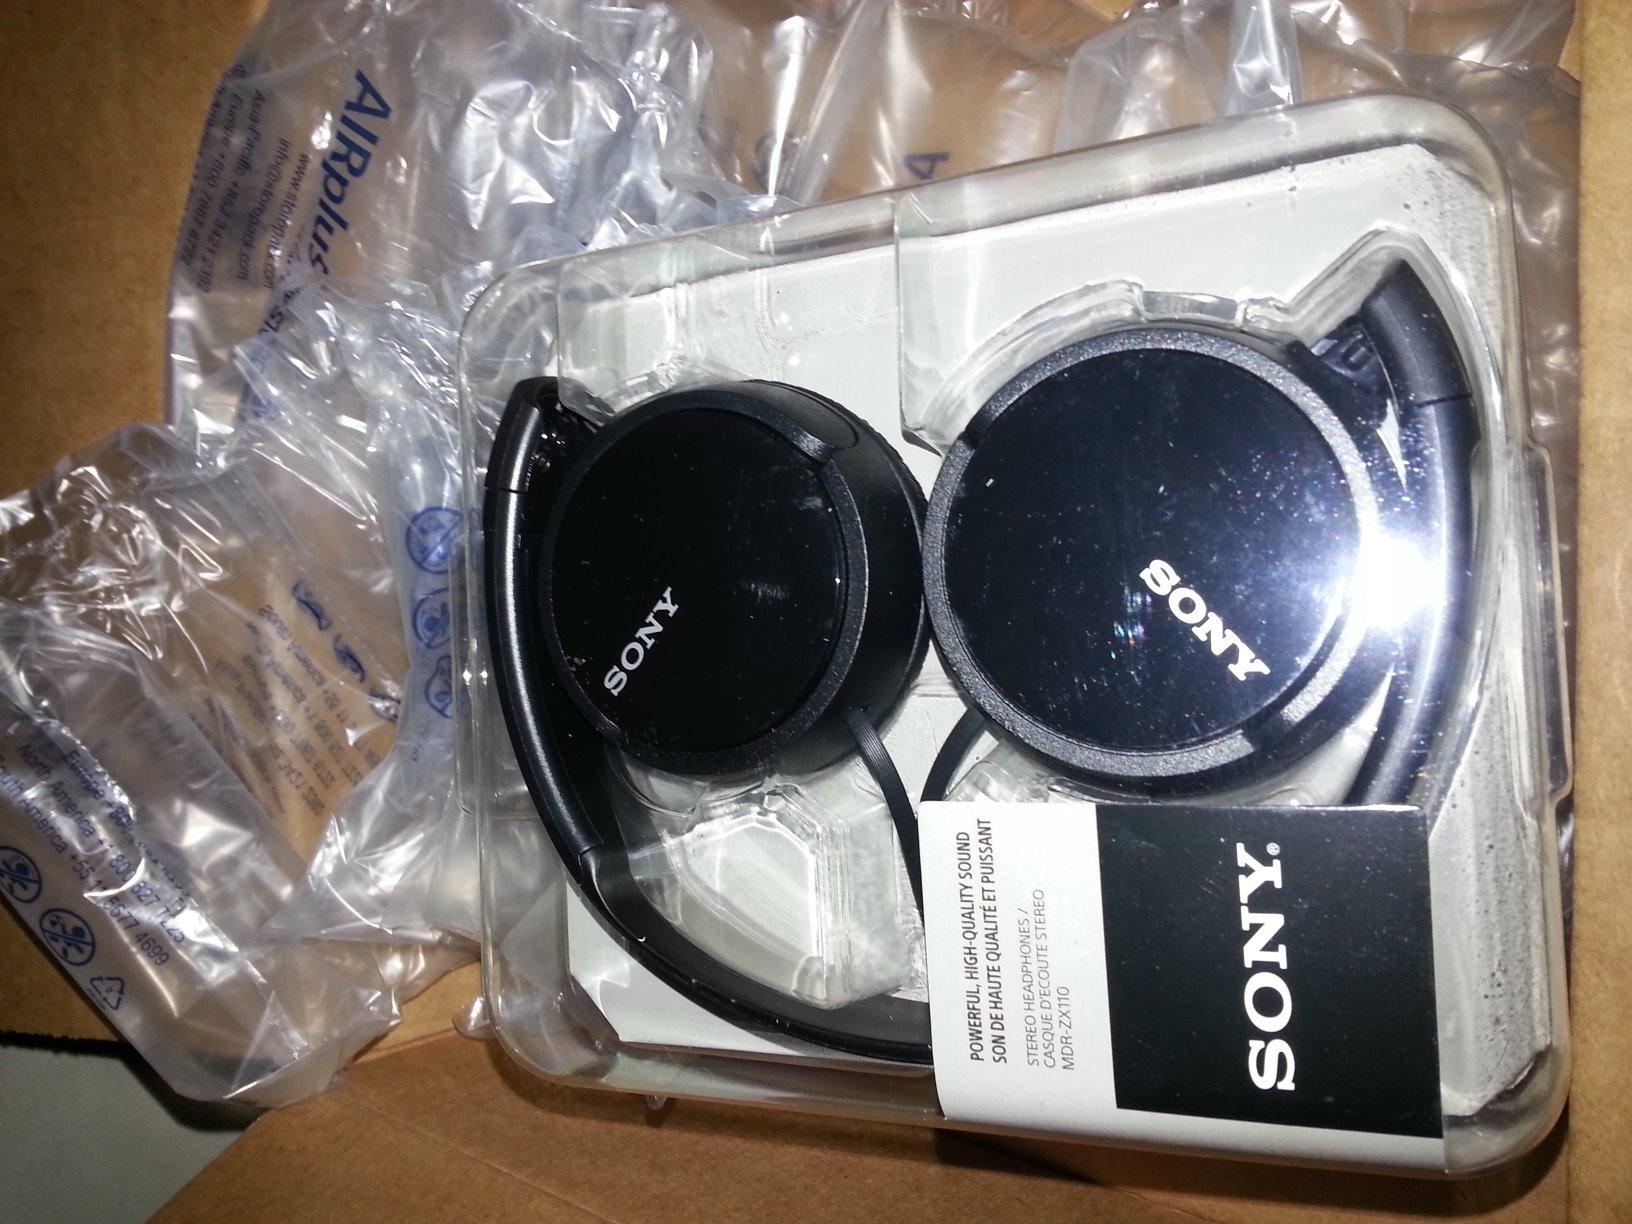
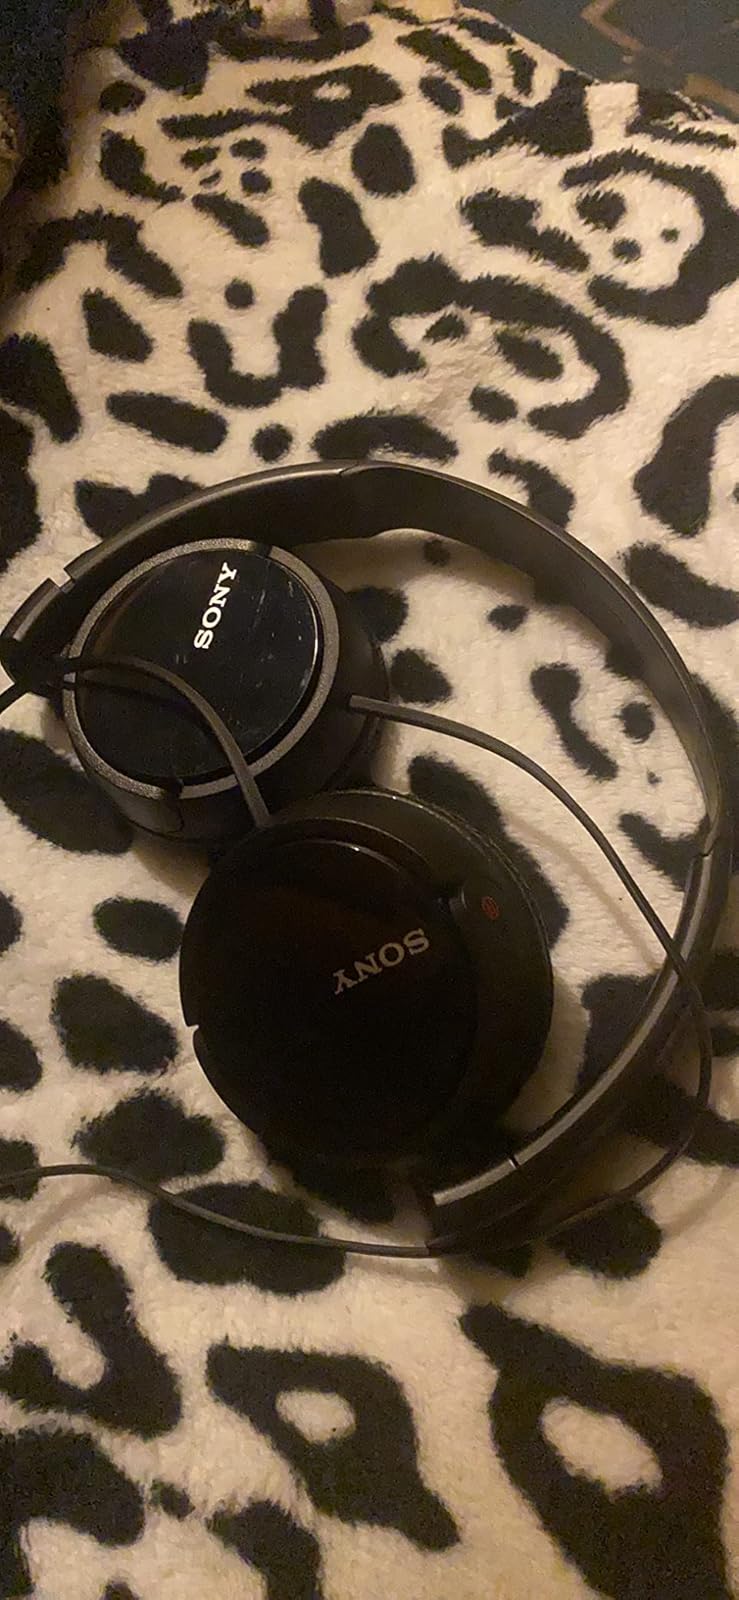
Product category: headphones
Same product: yes